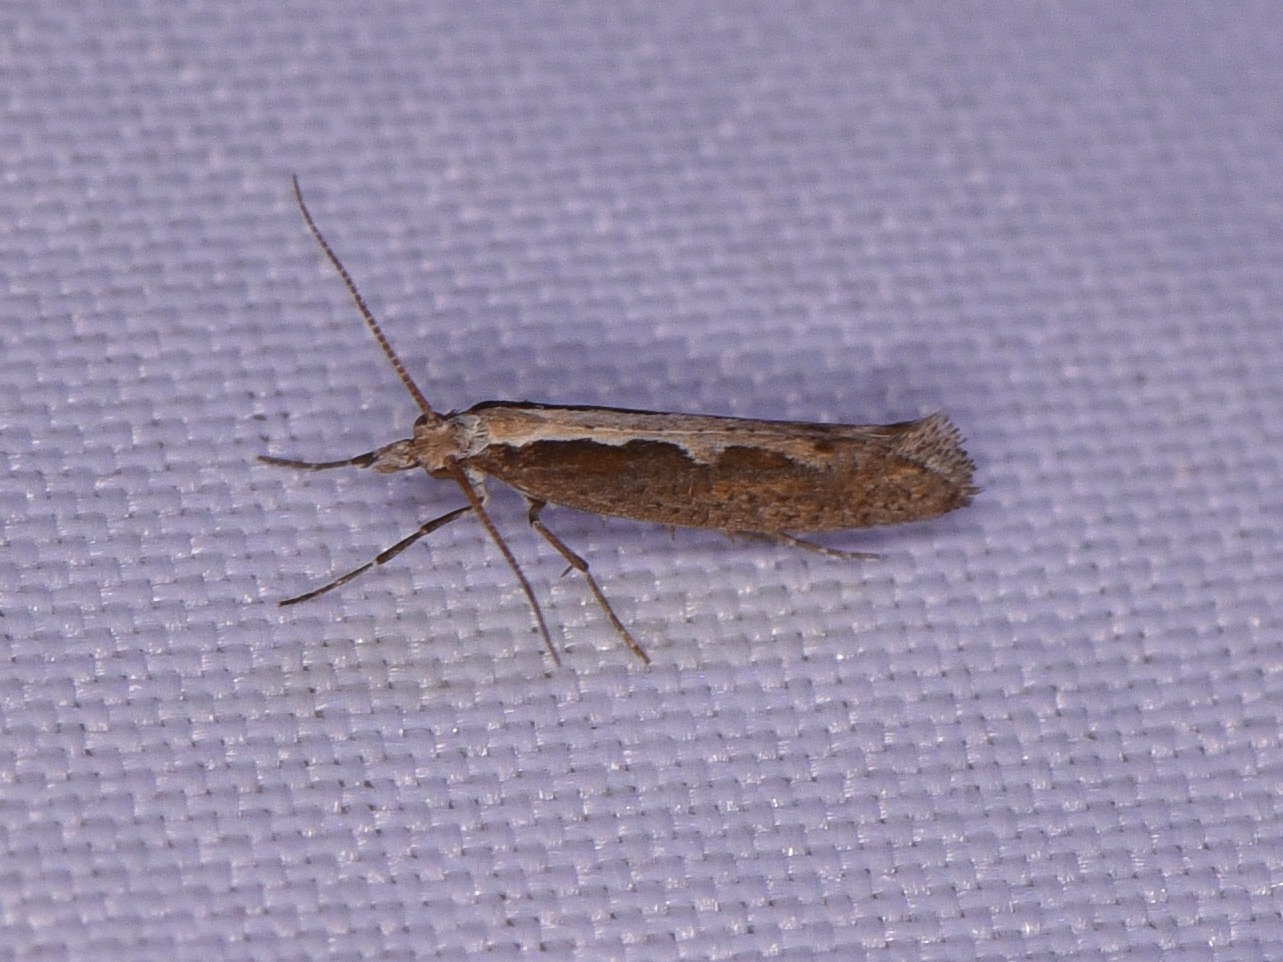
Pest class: diamondback_moth